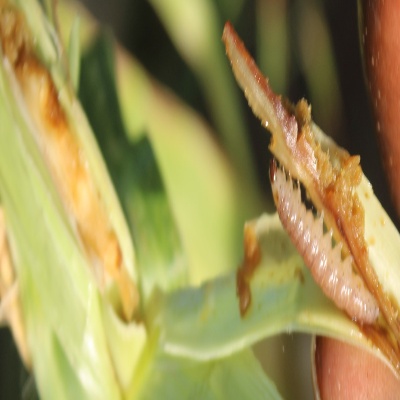
Crop: Maize
Condition: fall armyworm